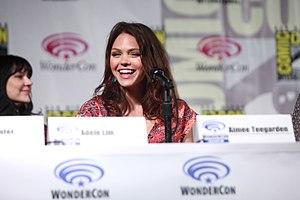
Aimee Richelle Teegarden, née le 10 octobre 1989 à Downey en Californie, est une actrice, ancienne mannequin et productrice américaine.